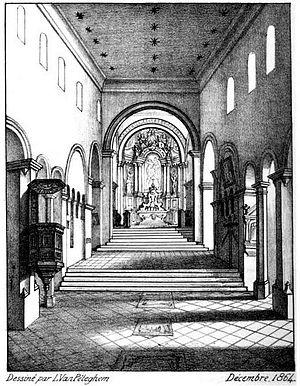
Collégiale Saint-Ursmer de Lobbes - l'intérieur par I. Van Pêteghem - décembre 1864
La Collégiale Saint-Ursmer est un édifice religieux catholique sis à Lobbes édifié de 819 à 823 par les moines de l’abbaye de Lobbes. Ce bâtiment est la seule église belge datant, dans ses parties essentielles, de l’époque carolingienne. Peu remanié au cours des siècles, cet édifice garde un caractère carolingien certain, adouci d'art mosan. La collégiale sert aujourd’hui d’église paroissiale à la localité de Lobbes. Celle-ci surplombe la vallée de la Sambre. Depuis ce vénérable édifice, on peut distinguer un vallon qui remonte en pente douce vers Anderlues : c'est le val du Lobach.